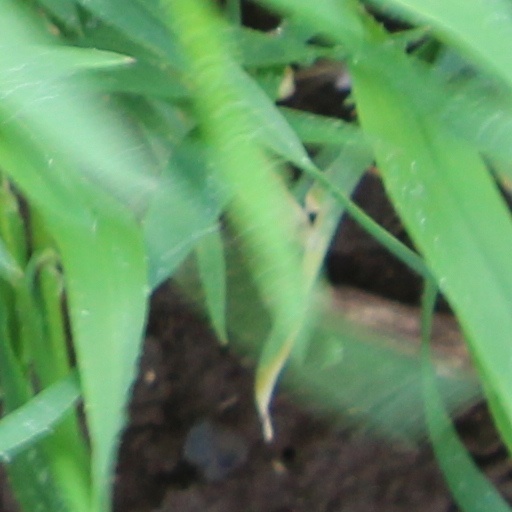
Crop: wheat